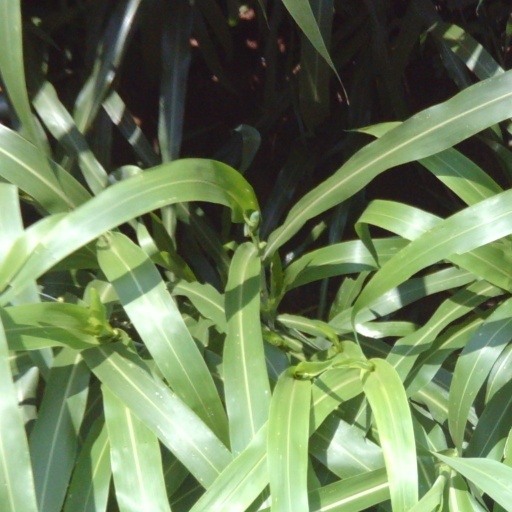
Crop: sorghum